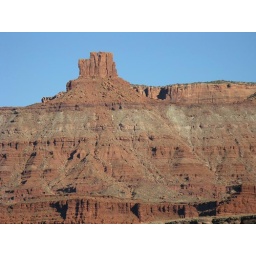
red rocks above river